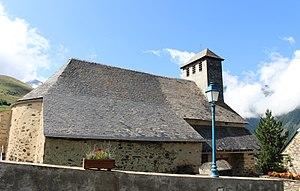
Église l'Invention-de-Saint-Etienne de Germ (Hautes-Pyrénées)
Germ est une commune française située dans le département des Hautes-Pyrénées, en région Occitanie.
La liste des églises des Hautes-Pyrénées recense de manière exhaustive les églises situées dans le département français des Hautes-Pyrénées.
Cet article traite de différents aspects de la culture dans les Hautes-Pyrénées, un département du sud-ouest de la France.
Le tourisme dans les Hautes-Pyrénées constitue la première activité économique du département. Il résulte notamment de la pratique du pèlerinage à Lourdes, de l'attrait du pyrénéisme et de certains sites culturels.